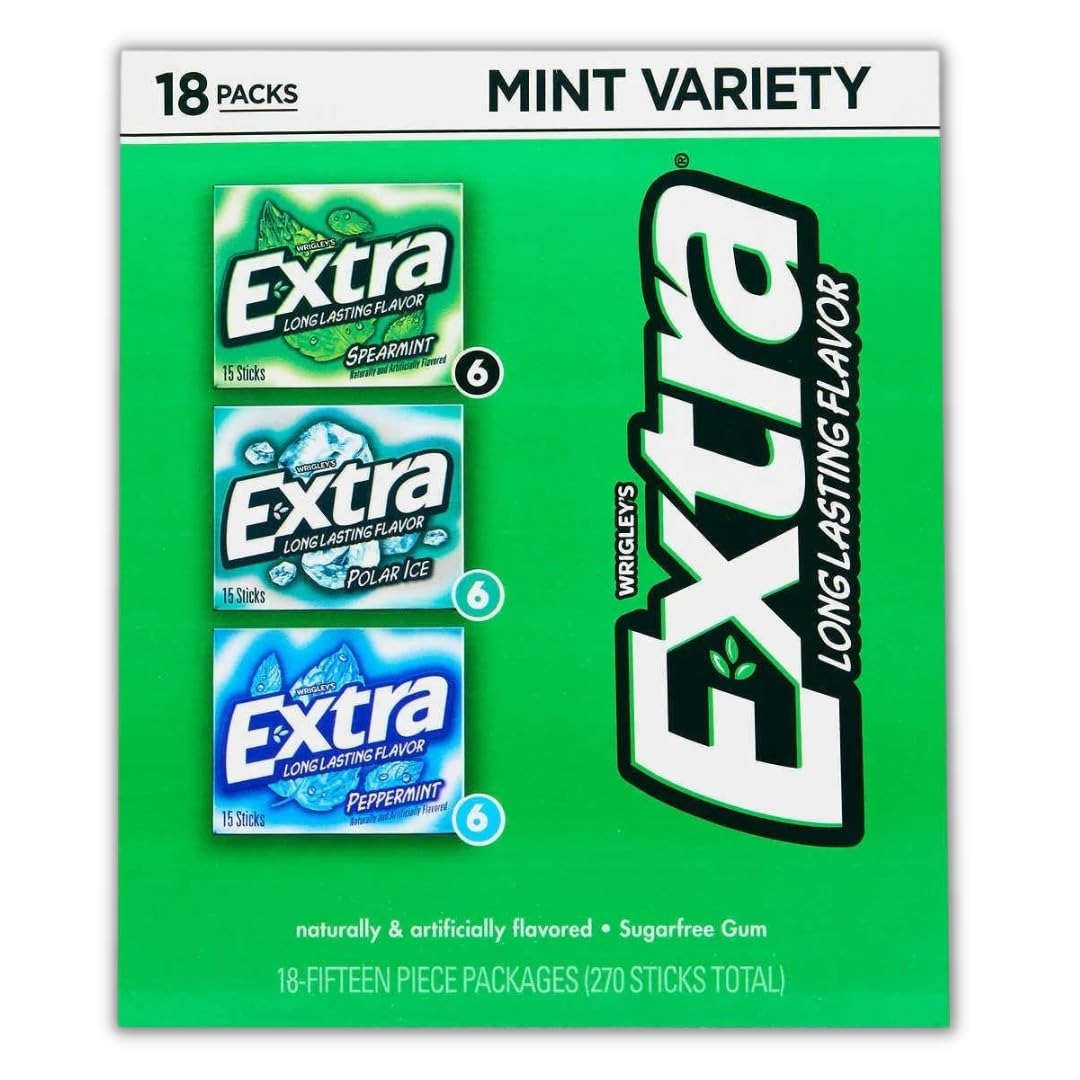
Item Name: Extra Sugar Free Chewing Gum, Mint Variety Pack, 15 Sticks (Pack of 18)
Value: 18.0
Unit: Count

Price: 21.99